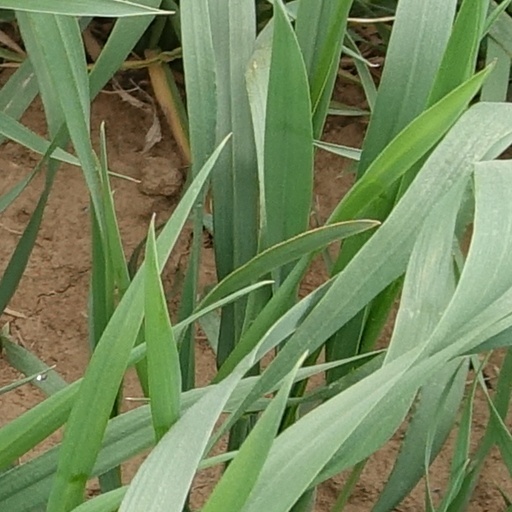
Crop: wheat